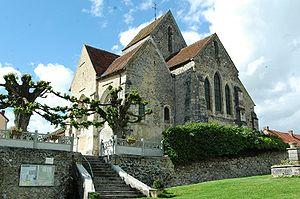
Cet article recense les monuments historiques du sud de l'Aisne, en France.
Cet article recense les monuments historiques français classés en 1920.
Baulne-en-Brie est une commune déléguée de Vallées en Champagne et une ancienne commune française, située dans le département de l'Aisne en région Hauts-de-France.